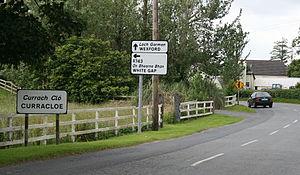
Curracloe est un village irlandais, situé dans le comté de Wexford à quelques kilomètres au nord-est de la ville de Wexford.